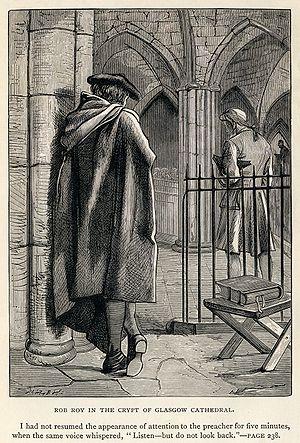
Rob Roy in the Crypt of Glasgow Cathedral (litt. «
Rob-Roy est un roman historique de l'auteur écossais Walter Scott. Il paraît en 1817 sous la signature « l'auteur de Waverley, Guy Mannering et L'Antiquaire ».
Les Gaëls sont un groupe ethnolinguistique indigène au nord-ouest de l'Europe qui comprend les Irlandais, les Écossais et les Mannois de culture gaéliques. Dans un sens plus restreint, le terme désigne, dans ces langues, les locuteurs des langues gaéliques.